SG Lewis

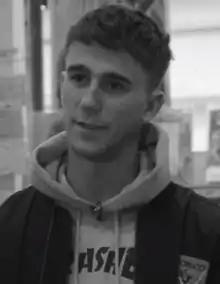
SG Lewis being interviewed by MTV on Record Store Day, April 2018

Samuel George Lewis (born 9 July 1994) is an English singer-songwriter, musician, and record producer. He is known for collaborating with artists including Tove Lo, Robyn, Dua Lipa, Nelly Furtado, Mabel, Victoria Monét, Lucky Daye, Jessie Ware, JP Cooper, Raye, Bruno Major, Ray BLK, Frances, Clairo, and LANY.